Win Win (film)

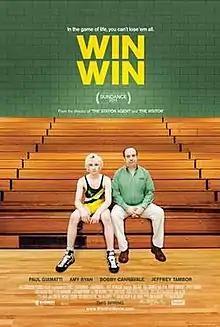
Theatrical release poster

Win Win is a 2011 American sports comedy-drama film written, directed, and co-produced by Tom McCarthy from a story by McCarthy and Joe Tiboni. It stars Paul Giamatti as a struggling attorney who, volunteering as a high-school wrestling coach, takes on the guardianship of an elderly client in a desperate attempt to keep his practice afloat. Alex Shaffer, Amy Ryan, Bobby Cannavale, and Jeffrey Tambor appear in supporting roles.